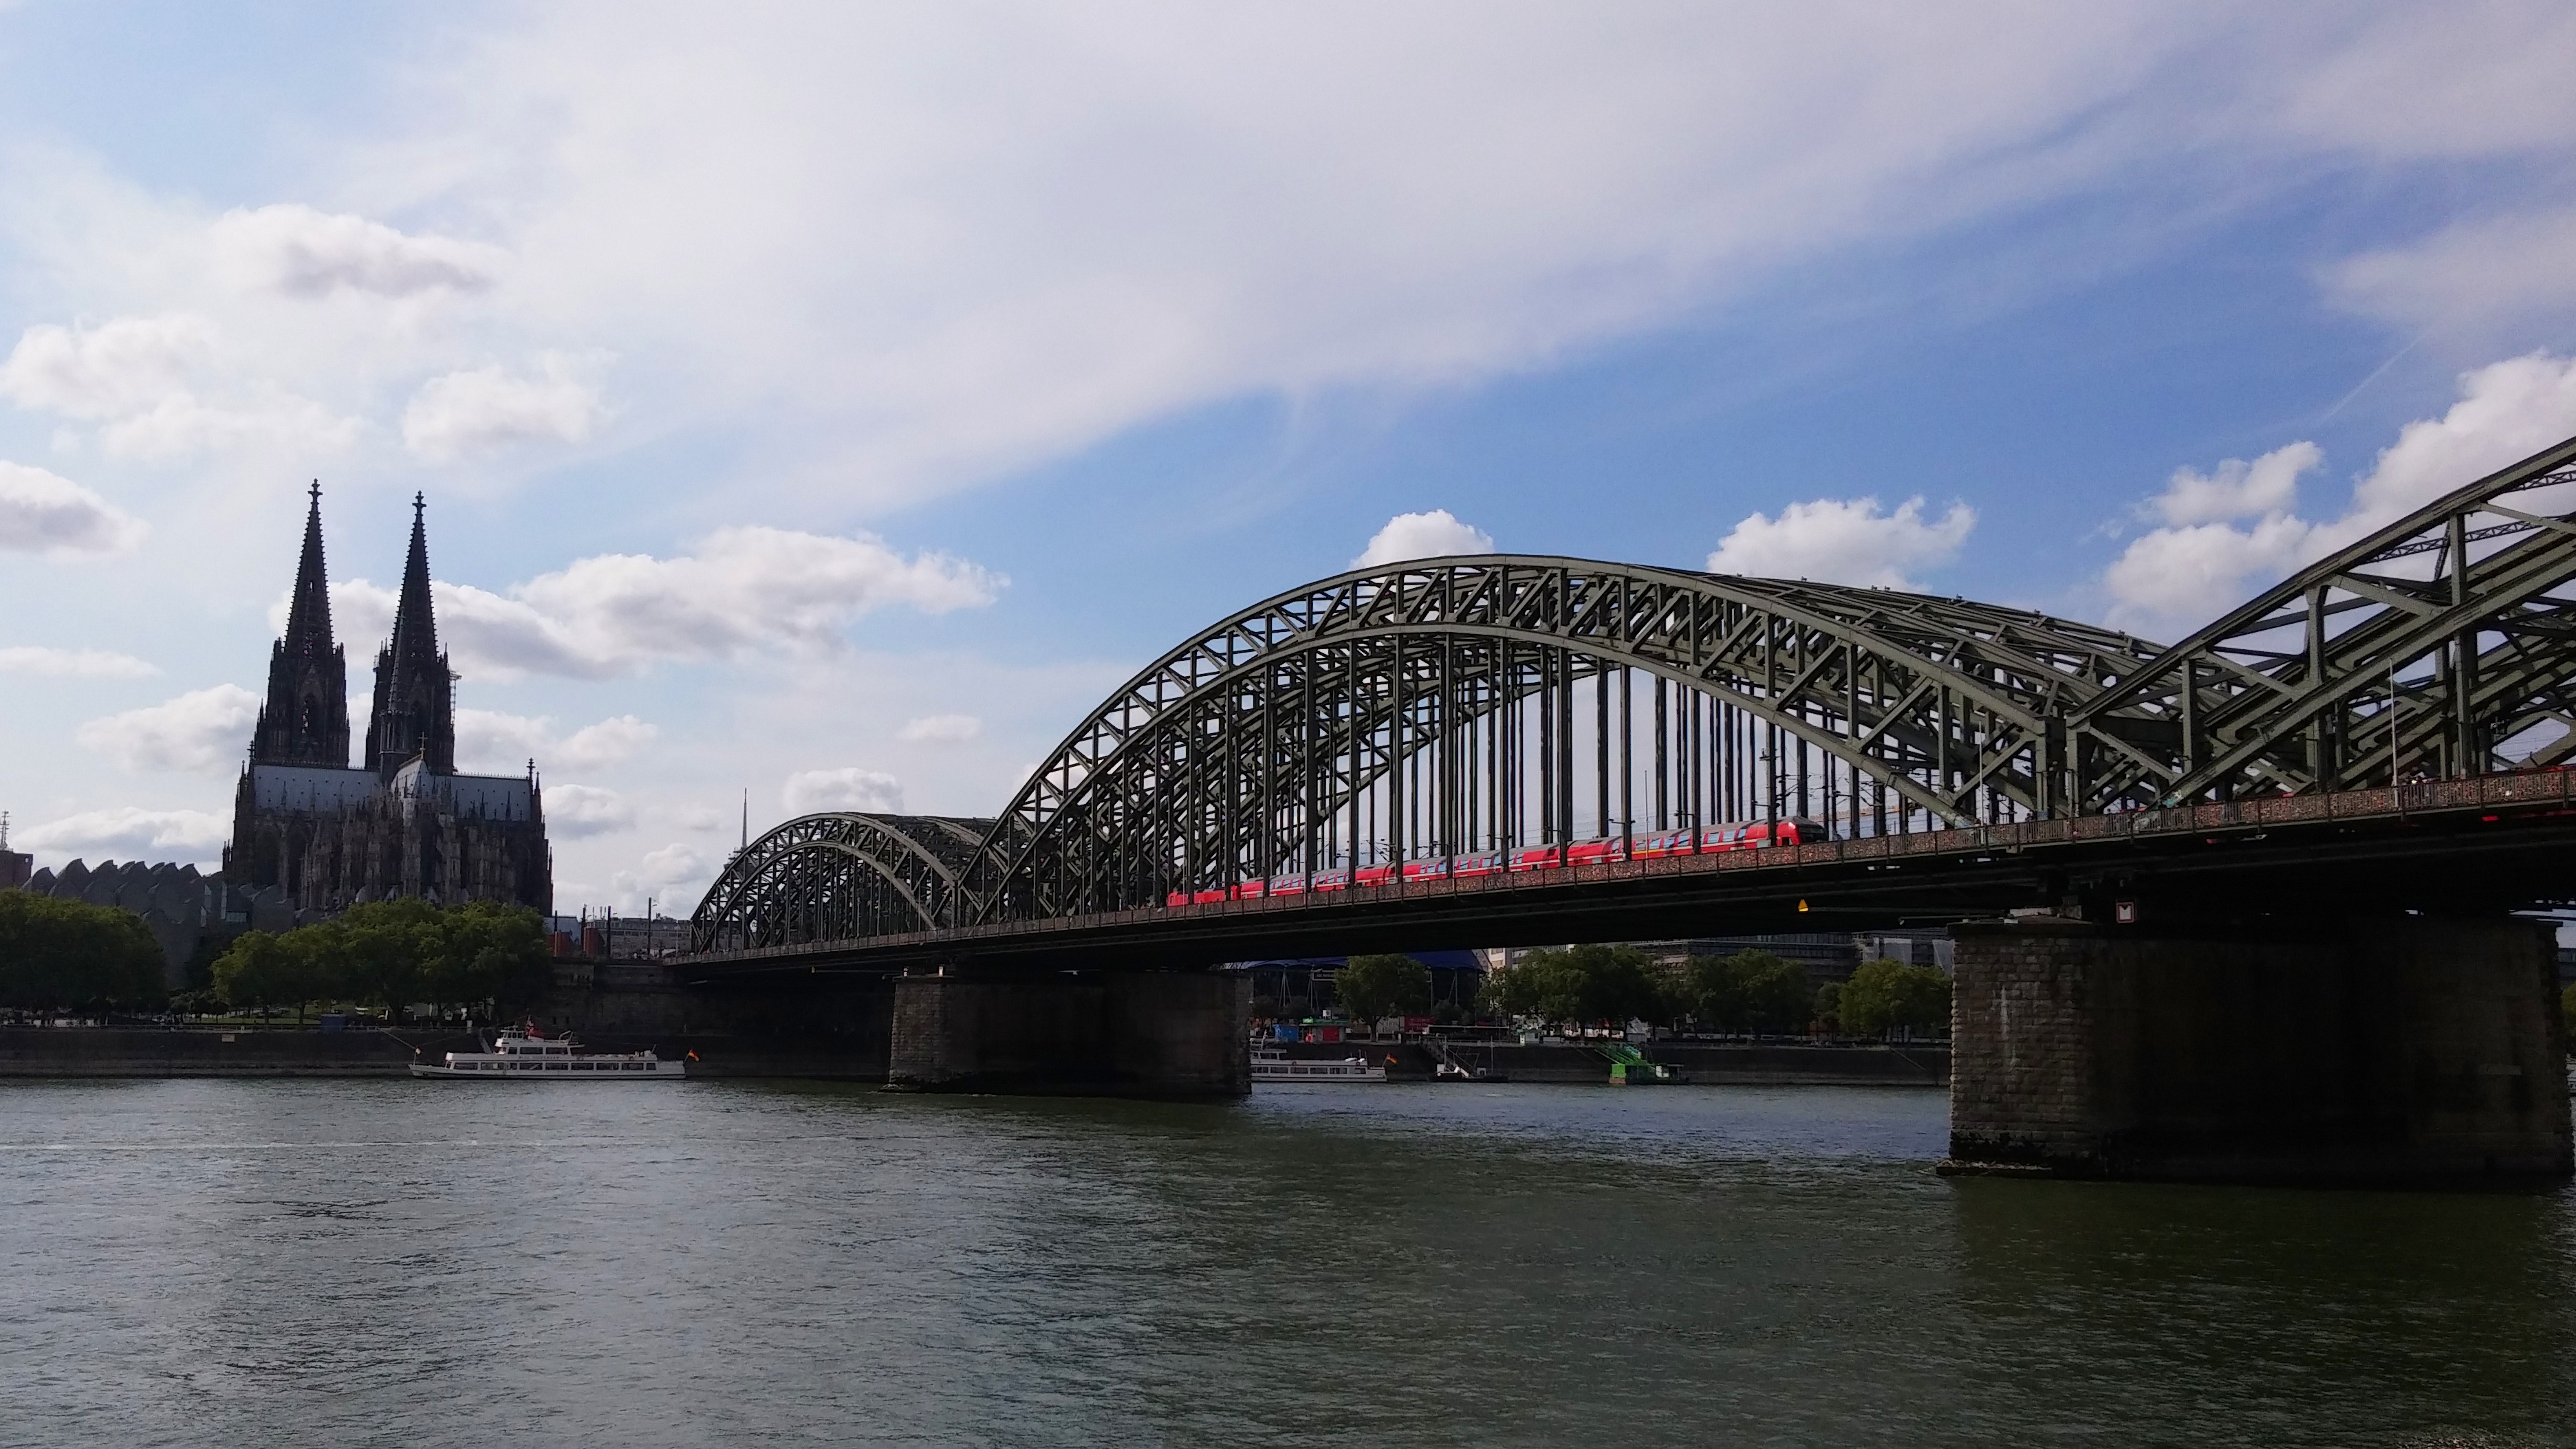
bridge, river, cityscape, reflection, landmark, waterway, cable stayed bridge, arch bridge, nonbuilding structure